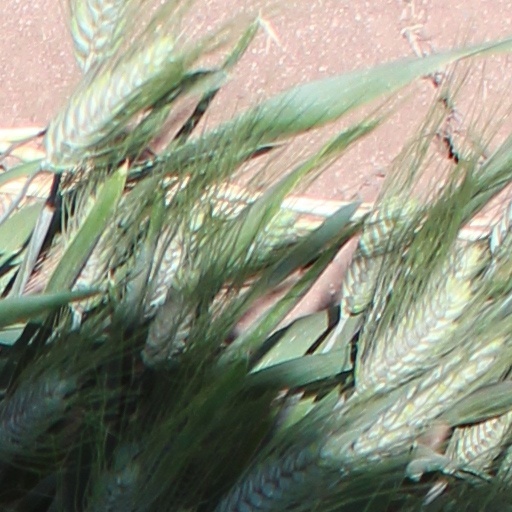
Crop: wheat